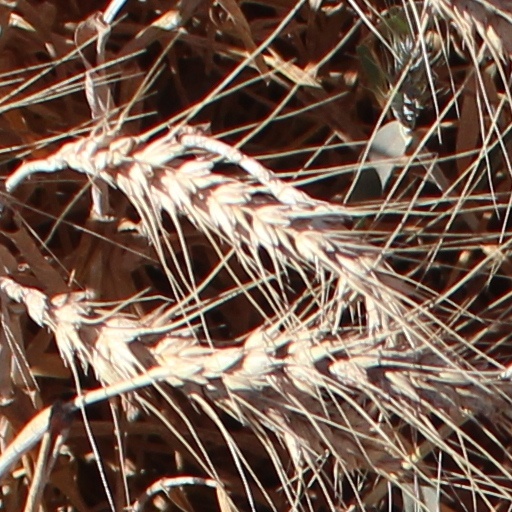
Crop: wheat